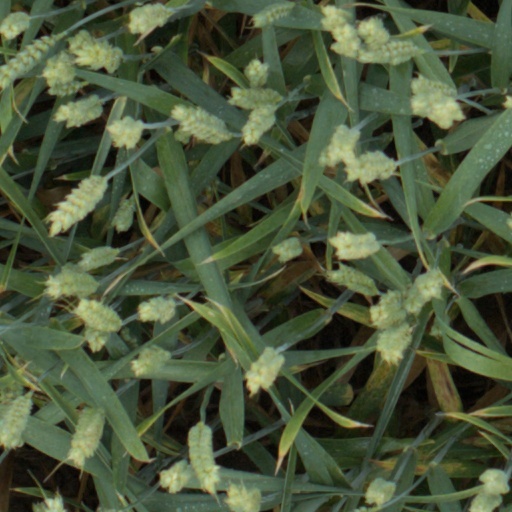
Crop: wheat